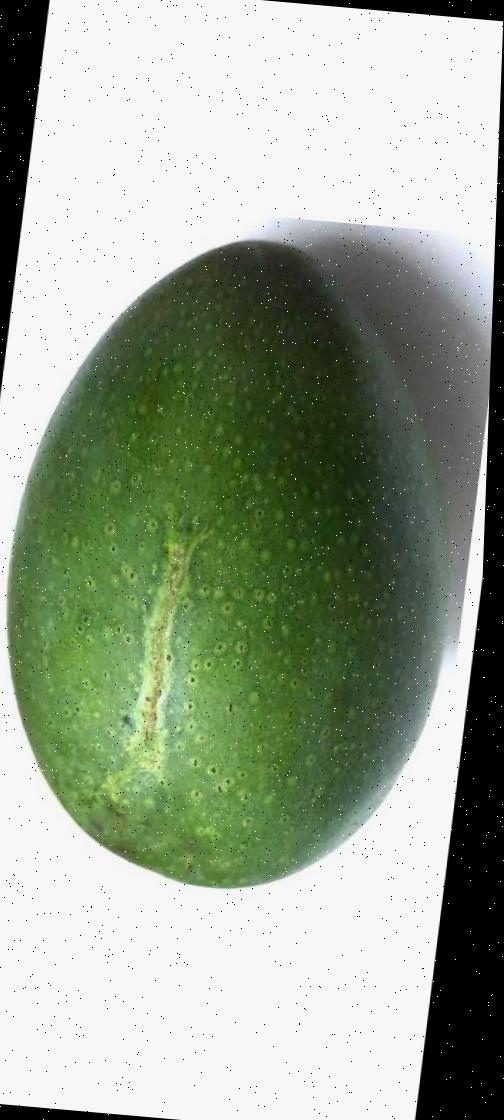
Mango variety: Ashshina Zhinuk